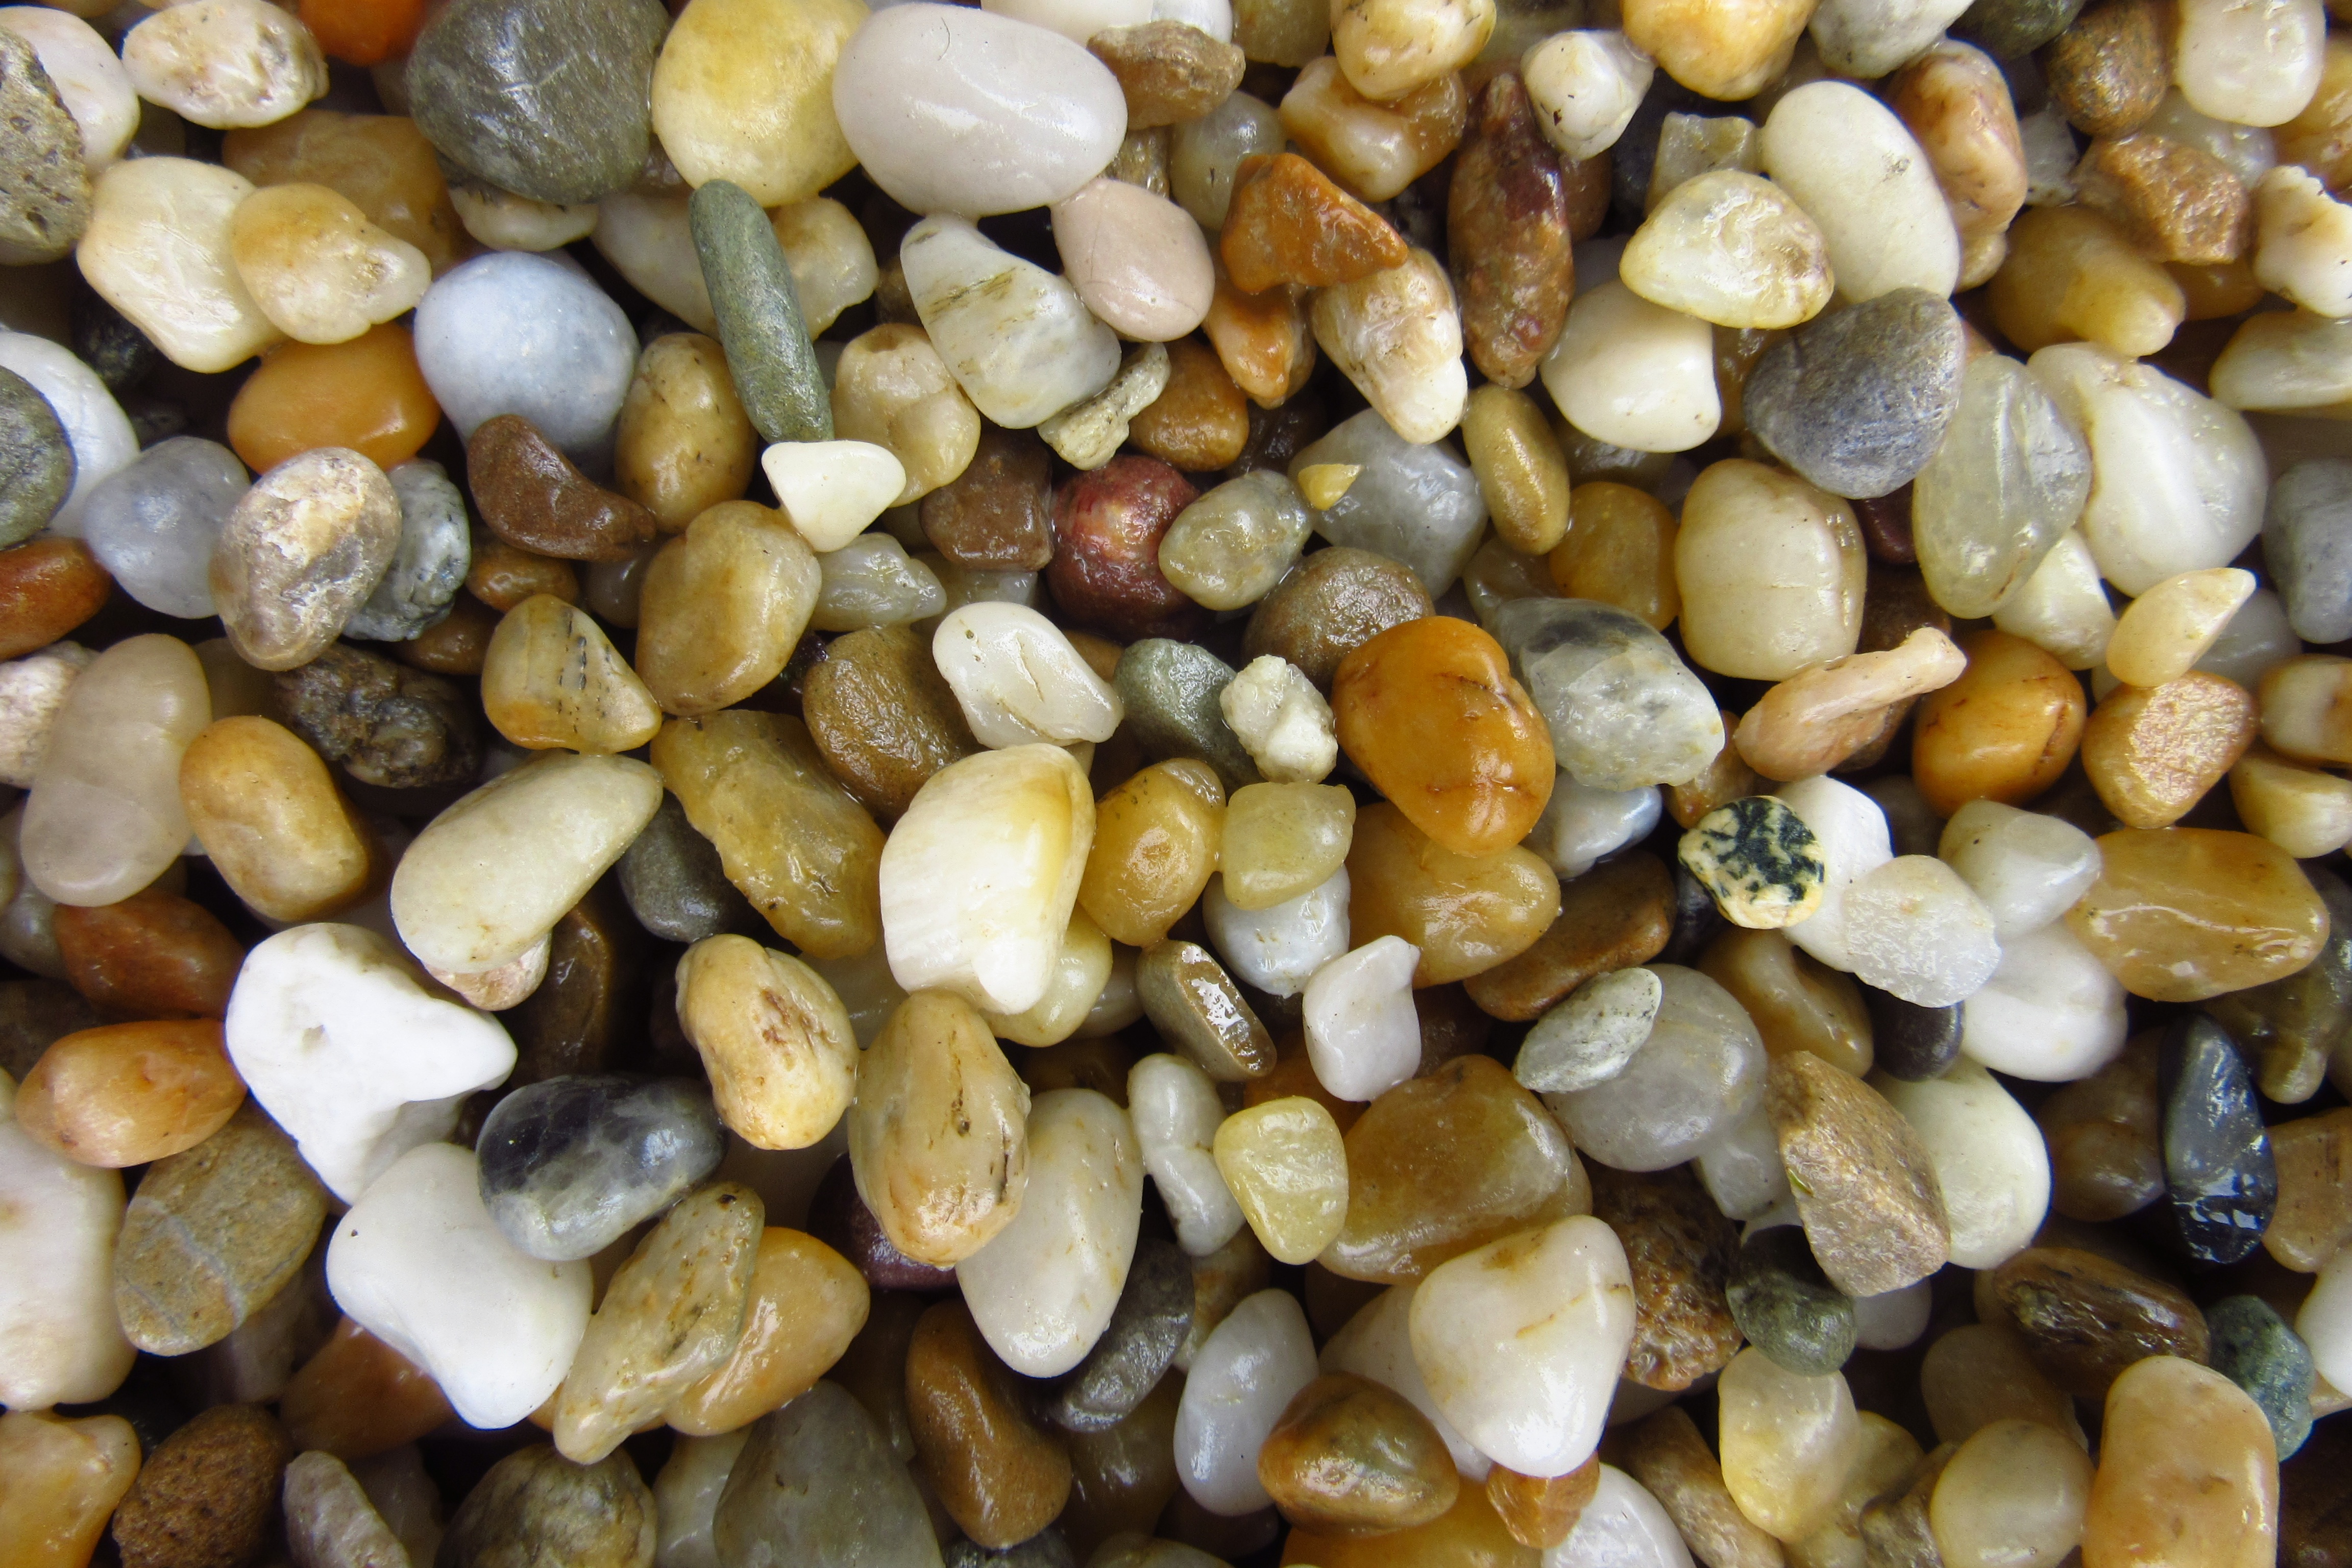
pattern, food, produce, crop, small, pebble, colorful, material, stones, background, gravel, many